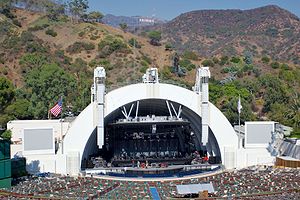
Hollywood Bowl
Hollywood Bowl i 2005
Hollywood Bowl er en moderne amfiteater i Hollywood-området i Los Angeles, Californien, USA, der bruges primært til musikforestillinger. Det er det største naturlige amfiteater i USA, med en kapacitet på næsten 18.000 tilskuere.